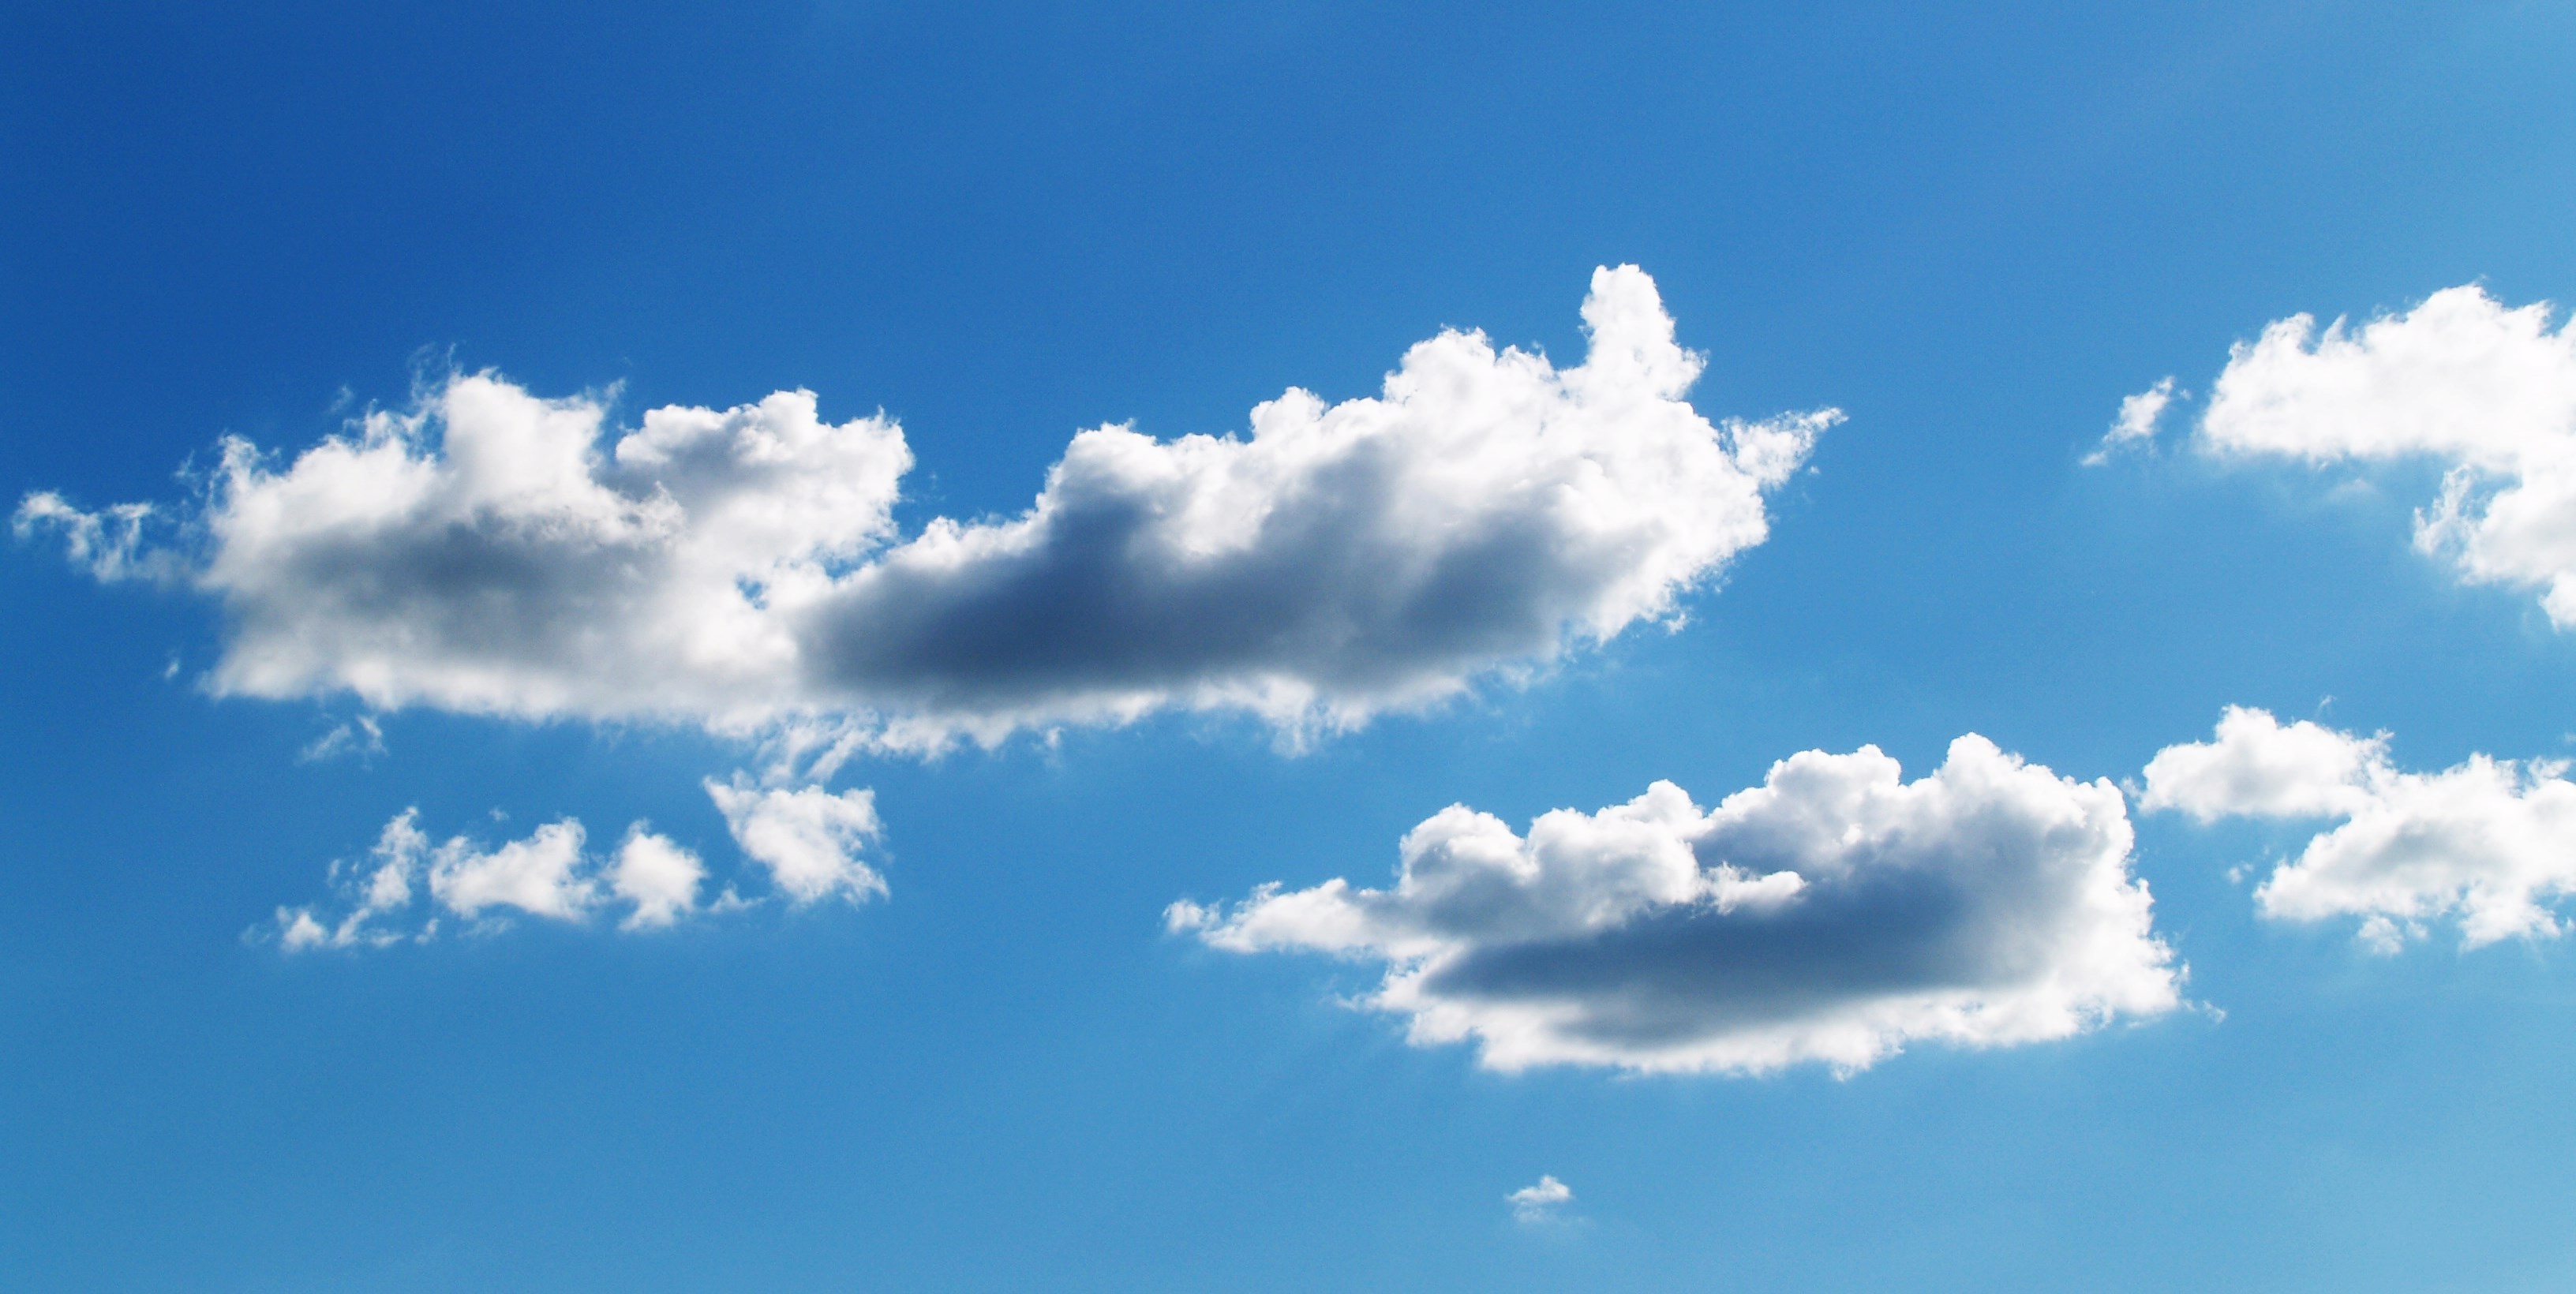
nature, outdoor, horizon, light, cloud, sky, white, sunlight, air, atmosphere, summer, daytime, high, heaven, color, weather, peace, cumulus, religion, blue, background, daylight, bright, climate, beauty, beautiful, day, oxygen, pure, heavenly, meteorology, meteorological phenomenon, ozone, atmosphere of earth